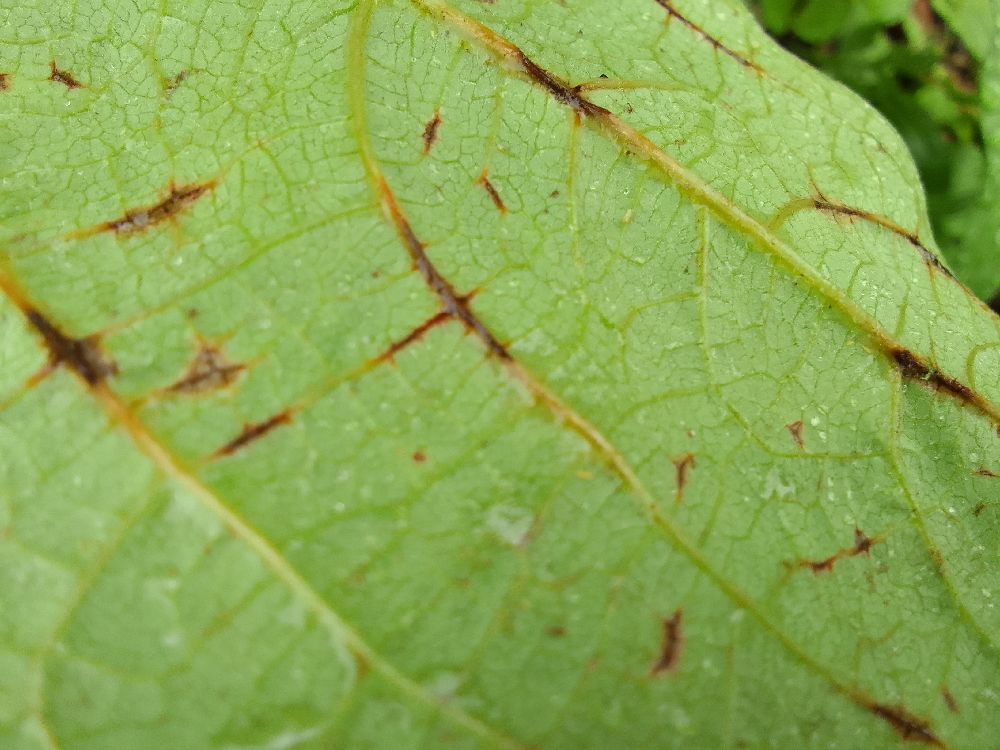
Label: anthracnose